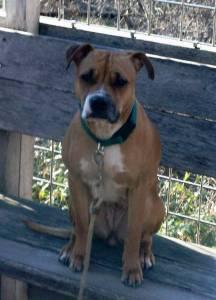
Breed: american pit bull terrier